Fayón

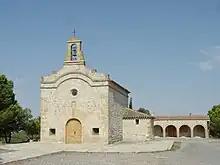
Ermita de San Jorge shrine

Fayón or Faió is a municipality located in the province of Zaragoza, Aragon, Spain. According to the 2004 census (INE), the municipality has a population of 395 inhabitants.